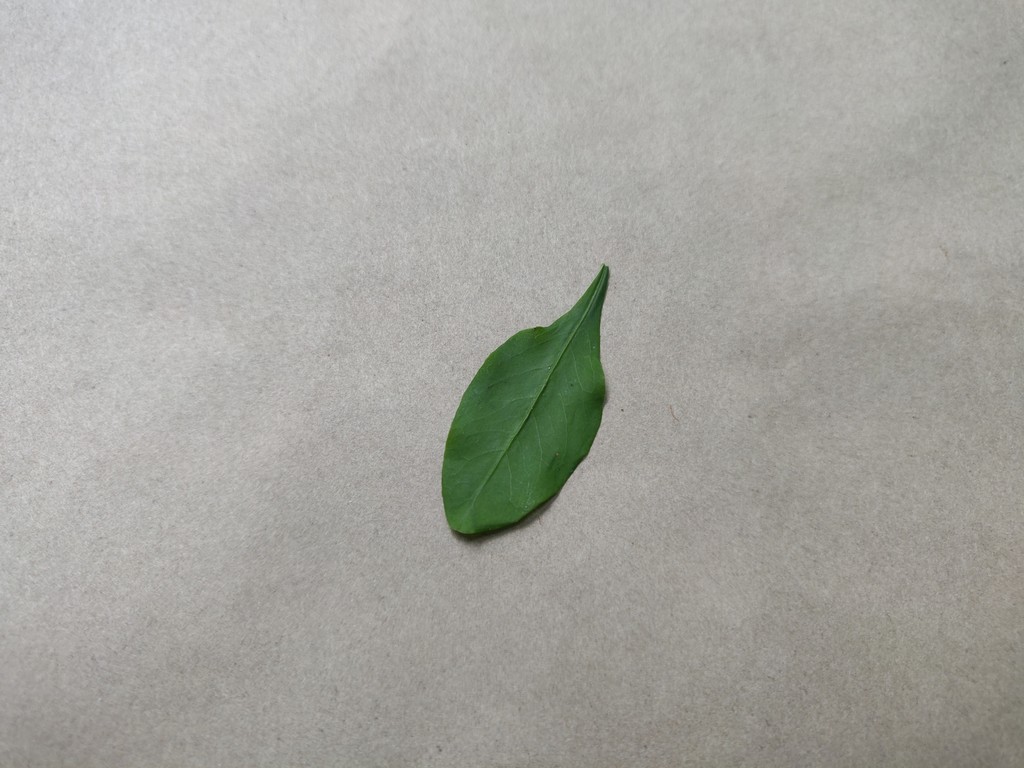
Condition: Healthy
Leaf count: single
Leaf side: front